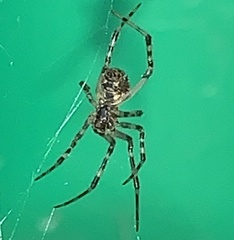
Species: Parasteatoda_tepidariorum